Semeliškės

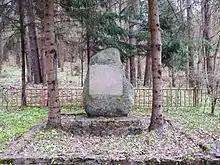
Memorial at the execution site of the Jews of the town.

On October 6, 1941, 962 Jews of the town were murdered in a mass execution perpetrated by an Einsatzgruppen of local policemen and Lithuanian collaborators.